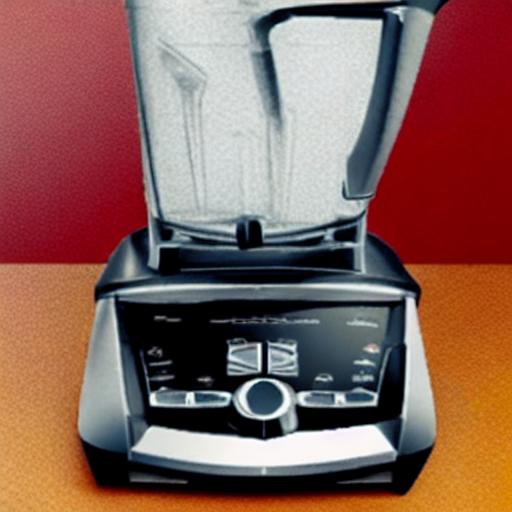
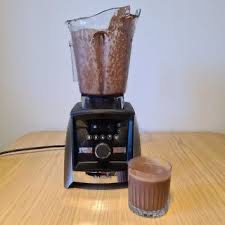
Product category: items_blender
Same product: no